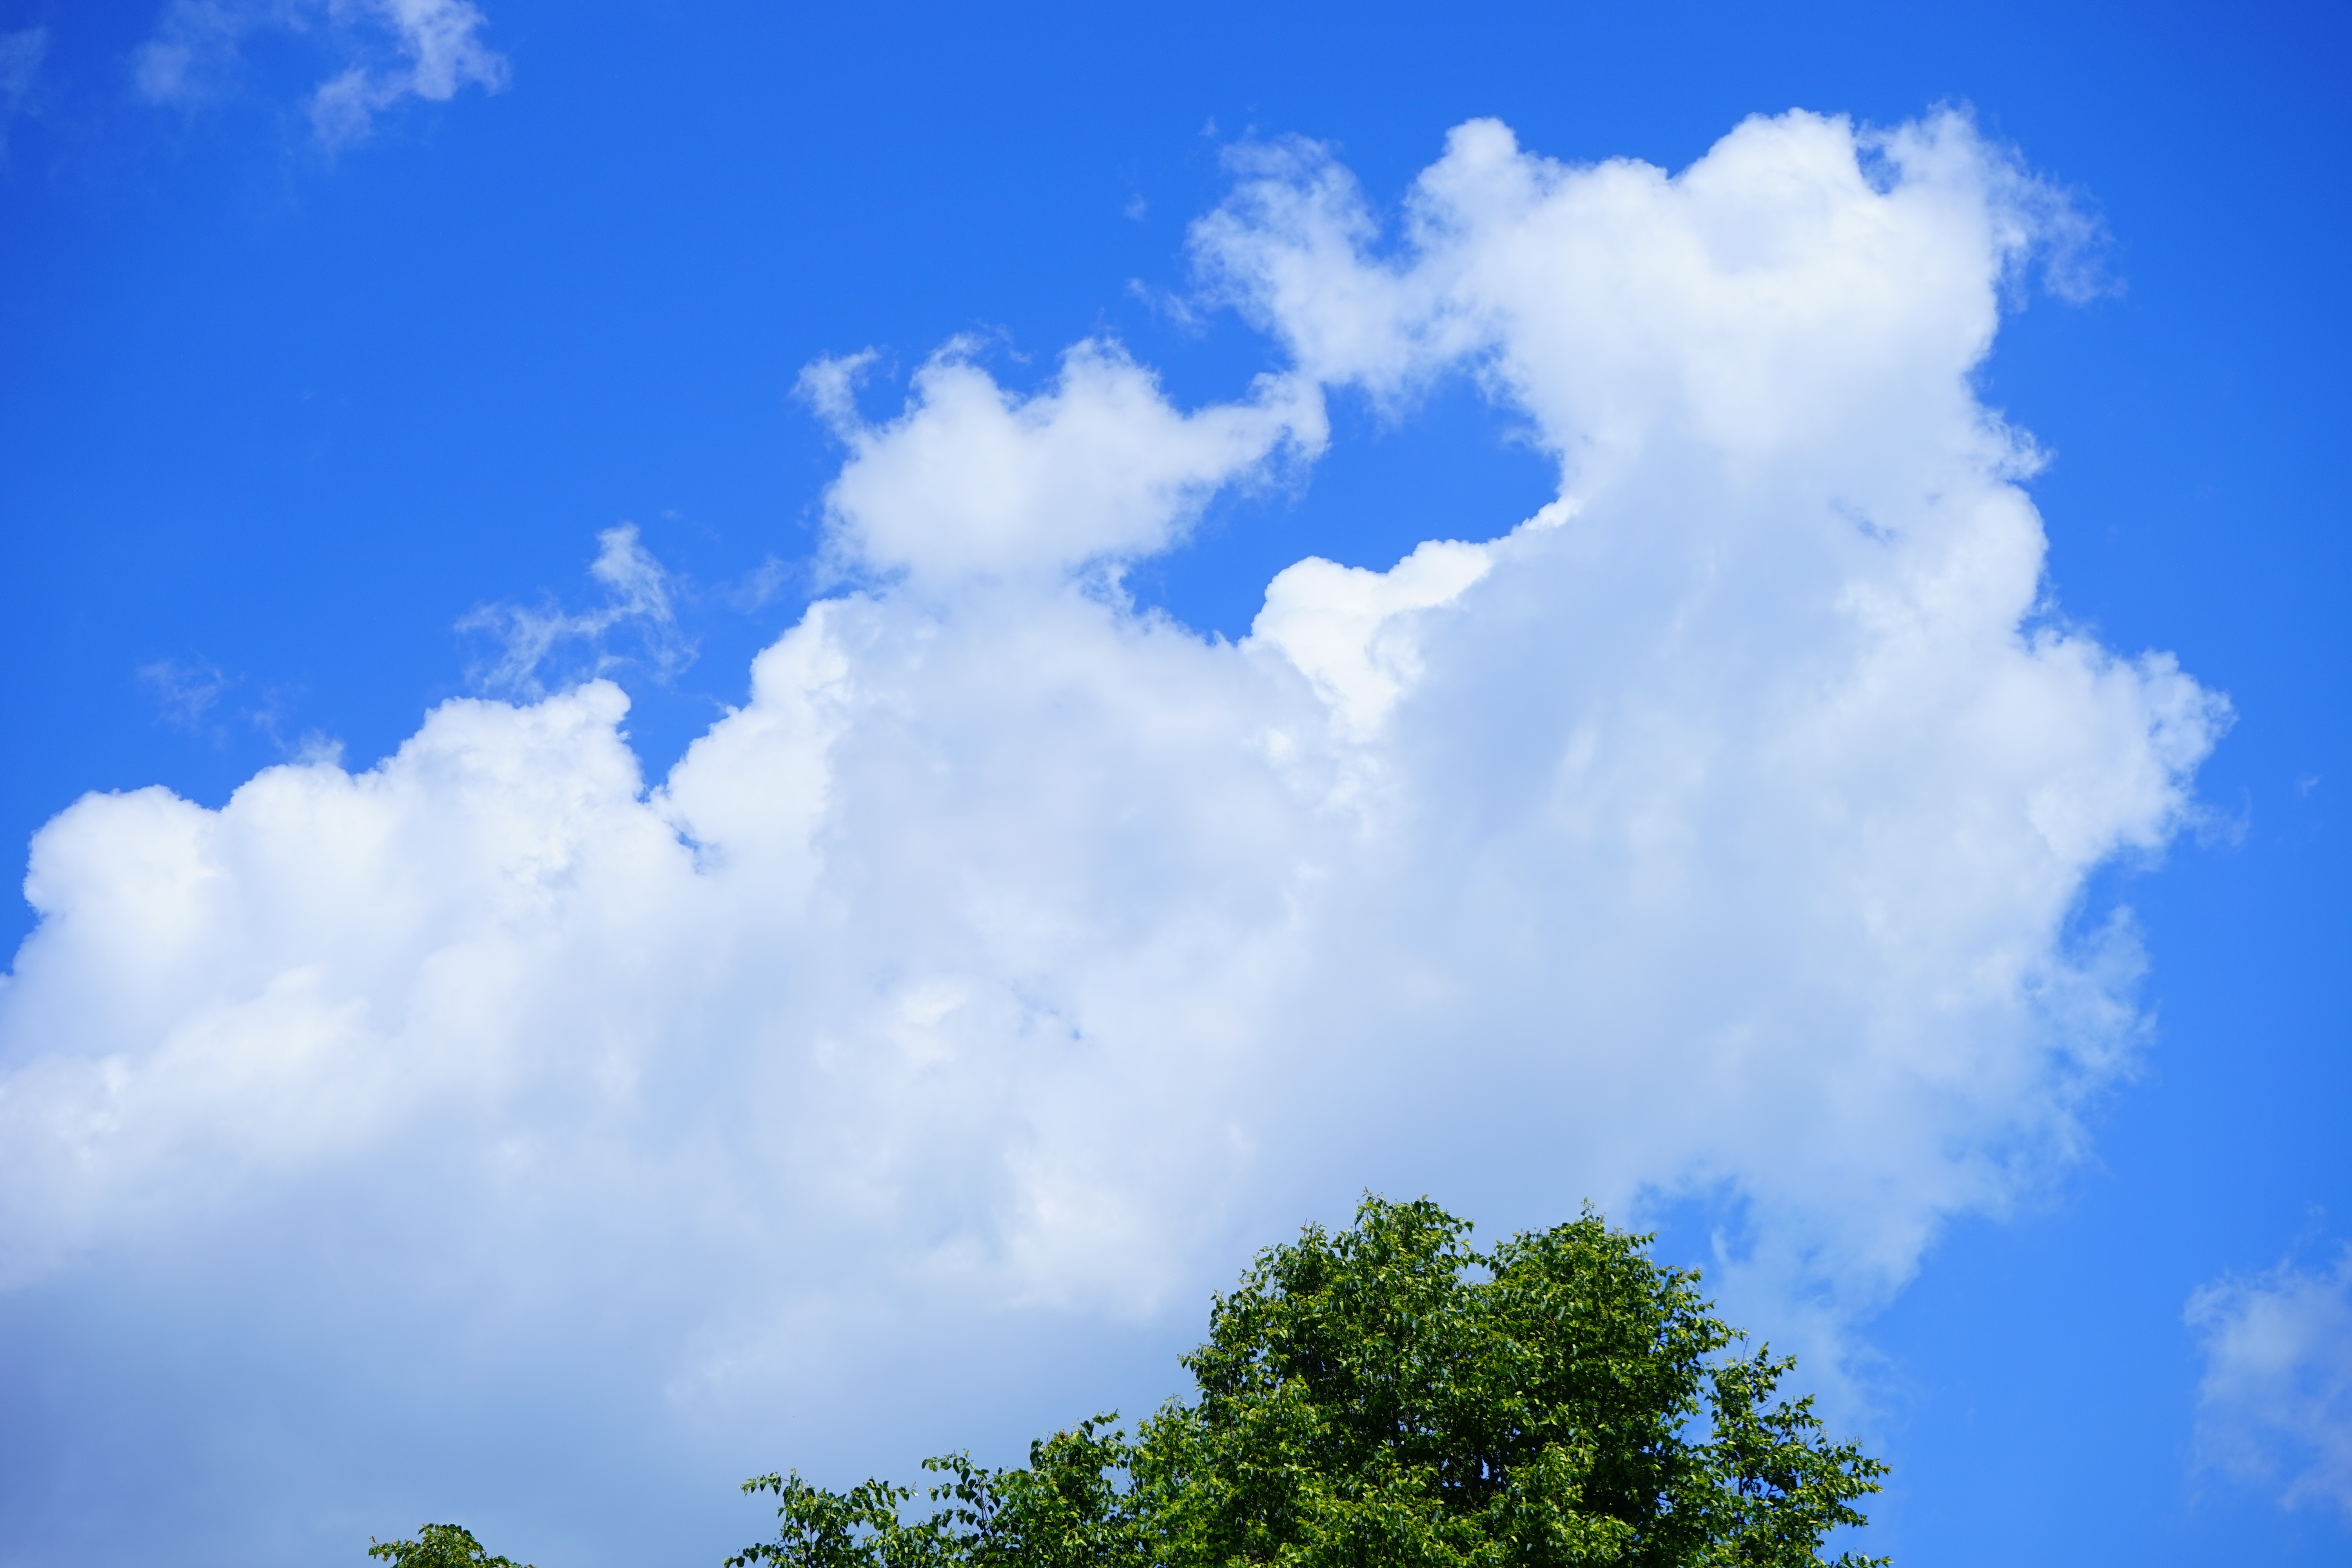
tree, nature, horizon, cloud, sky, white, field, sunlight, atmosphere, daytime, weather, cumulus, blue, crown, clouds, cumulus clouds, cloud formation, meteorological phenomenon, atmosphere of earth